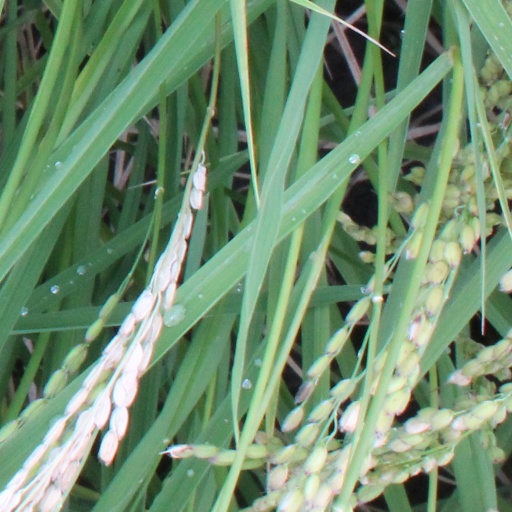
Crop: rice